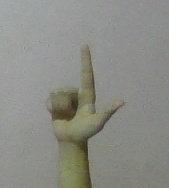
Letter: laam